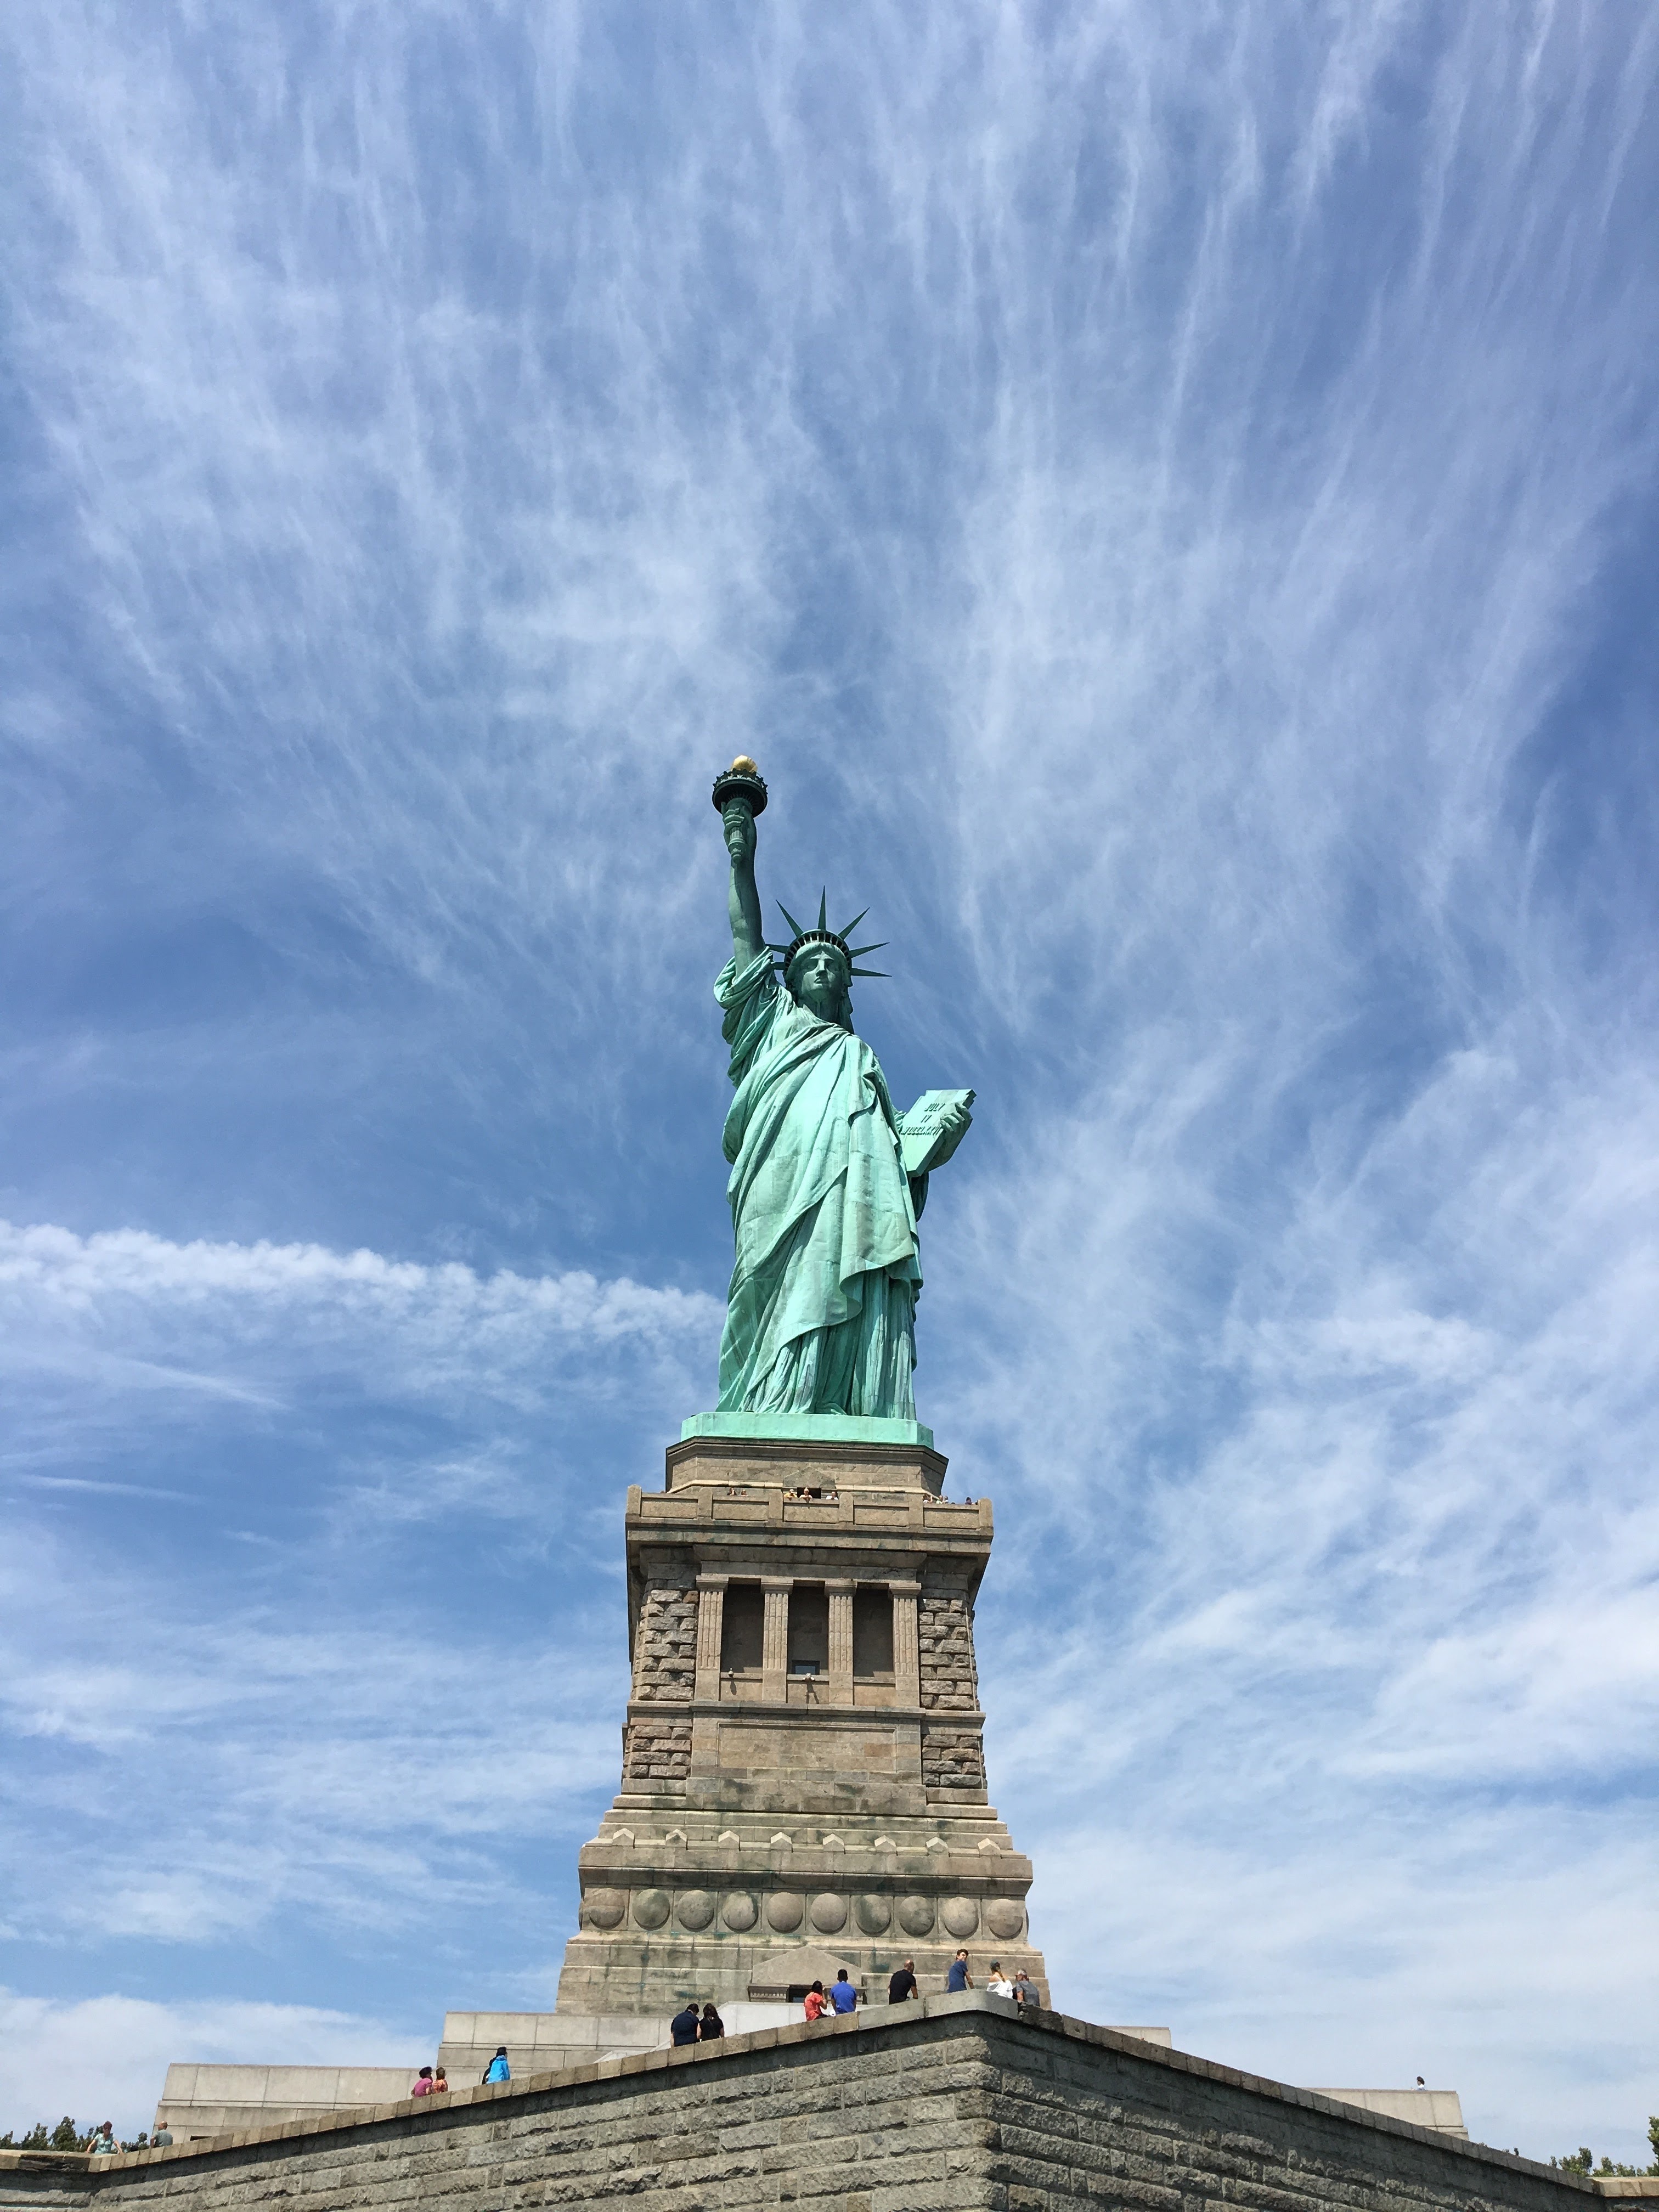
statue, liberty, monument, landmark, sky, cloud, architecture, sculpture, national historic landmark, artwork, memorial, tourism, vacation, city, historic site, national monument, tourist attraction, art